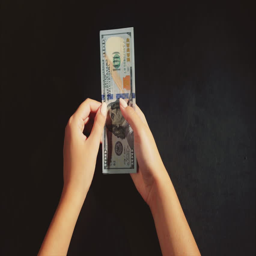
woman hands count a pack of dollars on the black background 4k